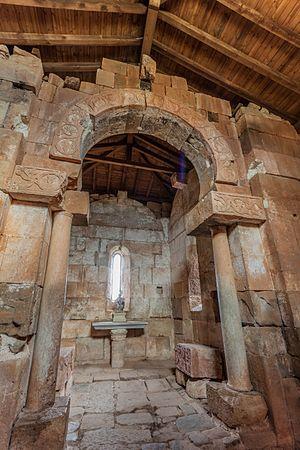
L’église Santa Maria de Lara est située dans le hameau de Quintanilla de las Viñas qui appartient à la commune de Mambrillas de Lara dans la province de Burgos en Castille-et-León.
L'arc outrepassé ou arc en fer à cheval est un arc qui dessine un arc de cercle plus grand que le demi-cercle.
L'art wisigoth ou art wisigothique renvoie à l’art développé du Vᵉ siècle au début du VIIIᵉ siècle durant l'existence du royaume wisigoth, principalement en Espagne et moins au Portugal. La période de fondation lorsque sa capitale était Tolosa fut trop brève pour laisser des traces significatives.